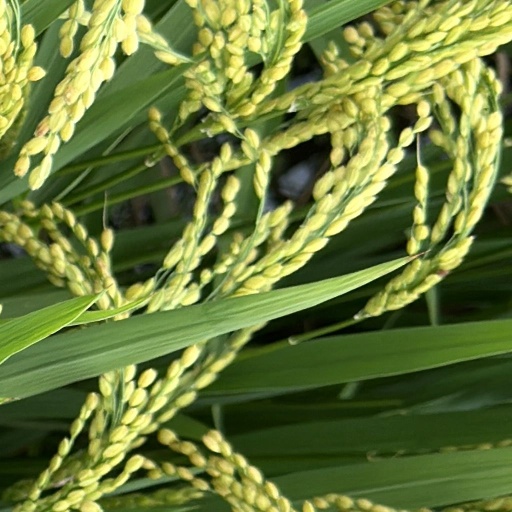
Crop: rice